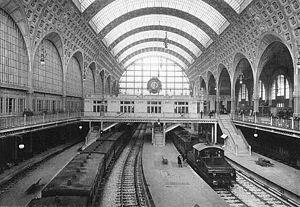
La gare du musée d'Orsay est une gare ferroviaire française de la ligne des Invalides à Quai-d'Orsay et de la ligne de Quai-d'Orsay à Paris-Austerlitz, située dans le 7ᵉ arrondissement de Paris.